Military history of New Zealand

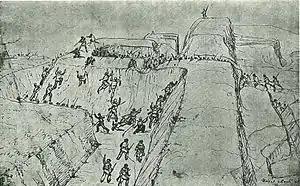
Depiction of Kīngitanga forces repulsing a Royal Navy advance during the Battle of Rangiriri

Land disputes between Māori and British settlers in Wellington led to tensions that occasionally broke out into violence. In March 1846, British troops clashed with Ngāti Tama and Ngāti Rangatahi in Hutt Valley, prompting Governor George Grey to declare martial law in Wellington. Upon hearing that a taua was approaching Wellington, Grey extended martial law to Whanganui, and urged Te Āti Awa to intercept them, which they agreed to do. Grey then moved to arrest Te Rauparaha, whom he believed was responsible for the attacks in the Hutt Valley. In August, Ngāti Toa, Ngāti Tama, Ngāti Rangatahi and their allies withdrew from the area towards Pāuatahanui, although they were pursued by British troops and their Māori allies at the Battle of Battle Hill. The Ngāti Toa, Ngāti Tama, Ngāti Rangatahi eventually reached Poroutawhao, after the British ended their pursuit.